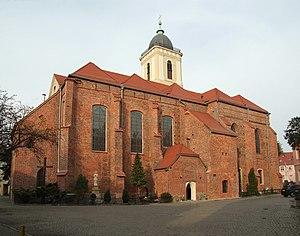
Zielona Góra [ʑeˈlɔna ˈɡura] est une ville de Pologne dans la voïvodie de Lubusz dont elle est le siège de la diétine régionale.